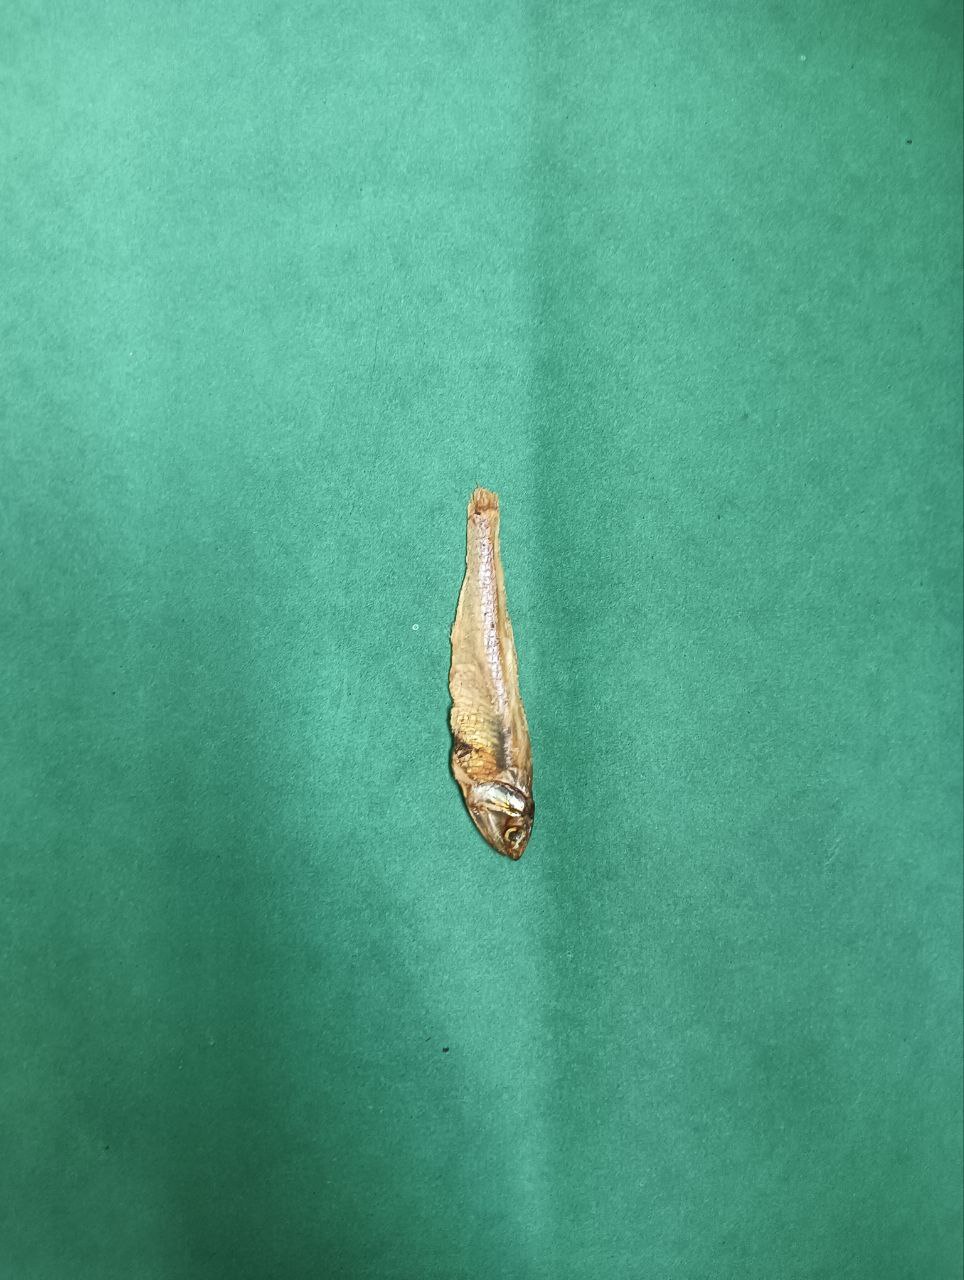
Species: narkeli